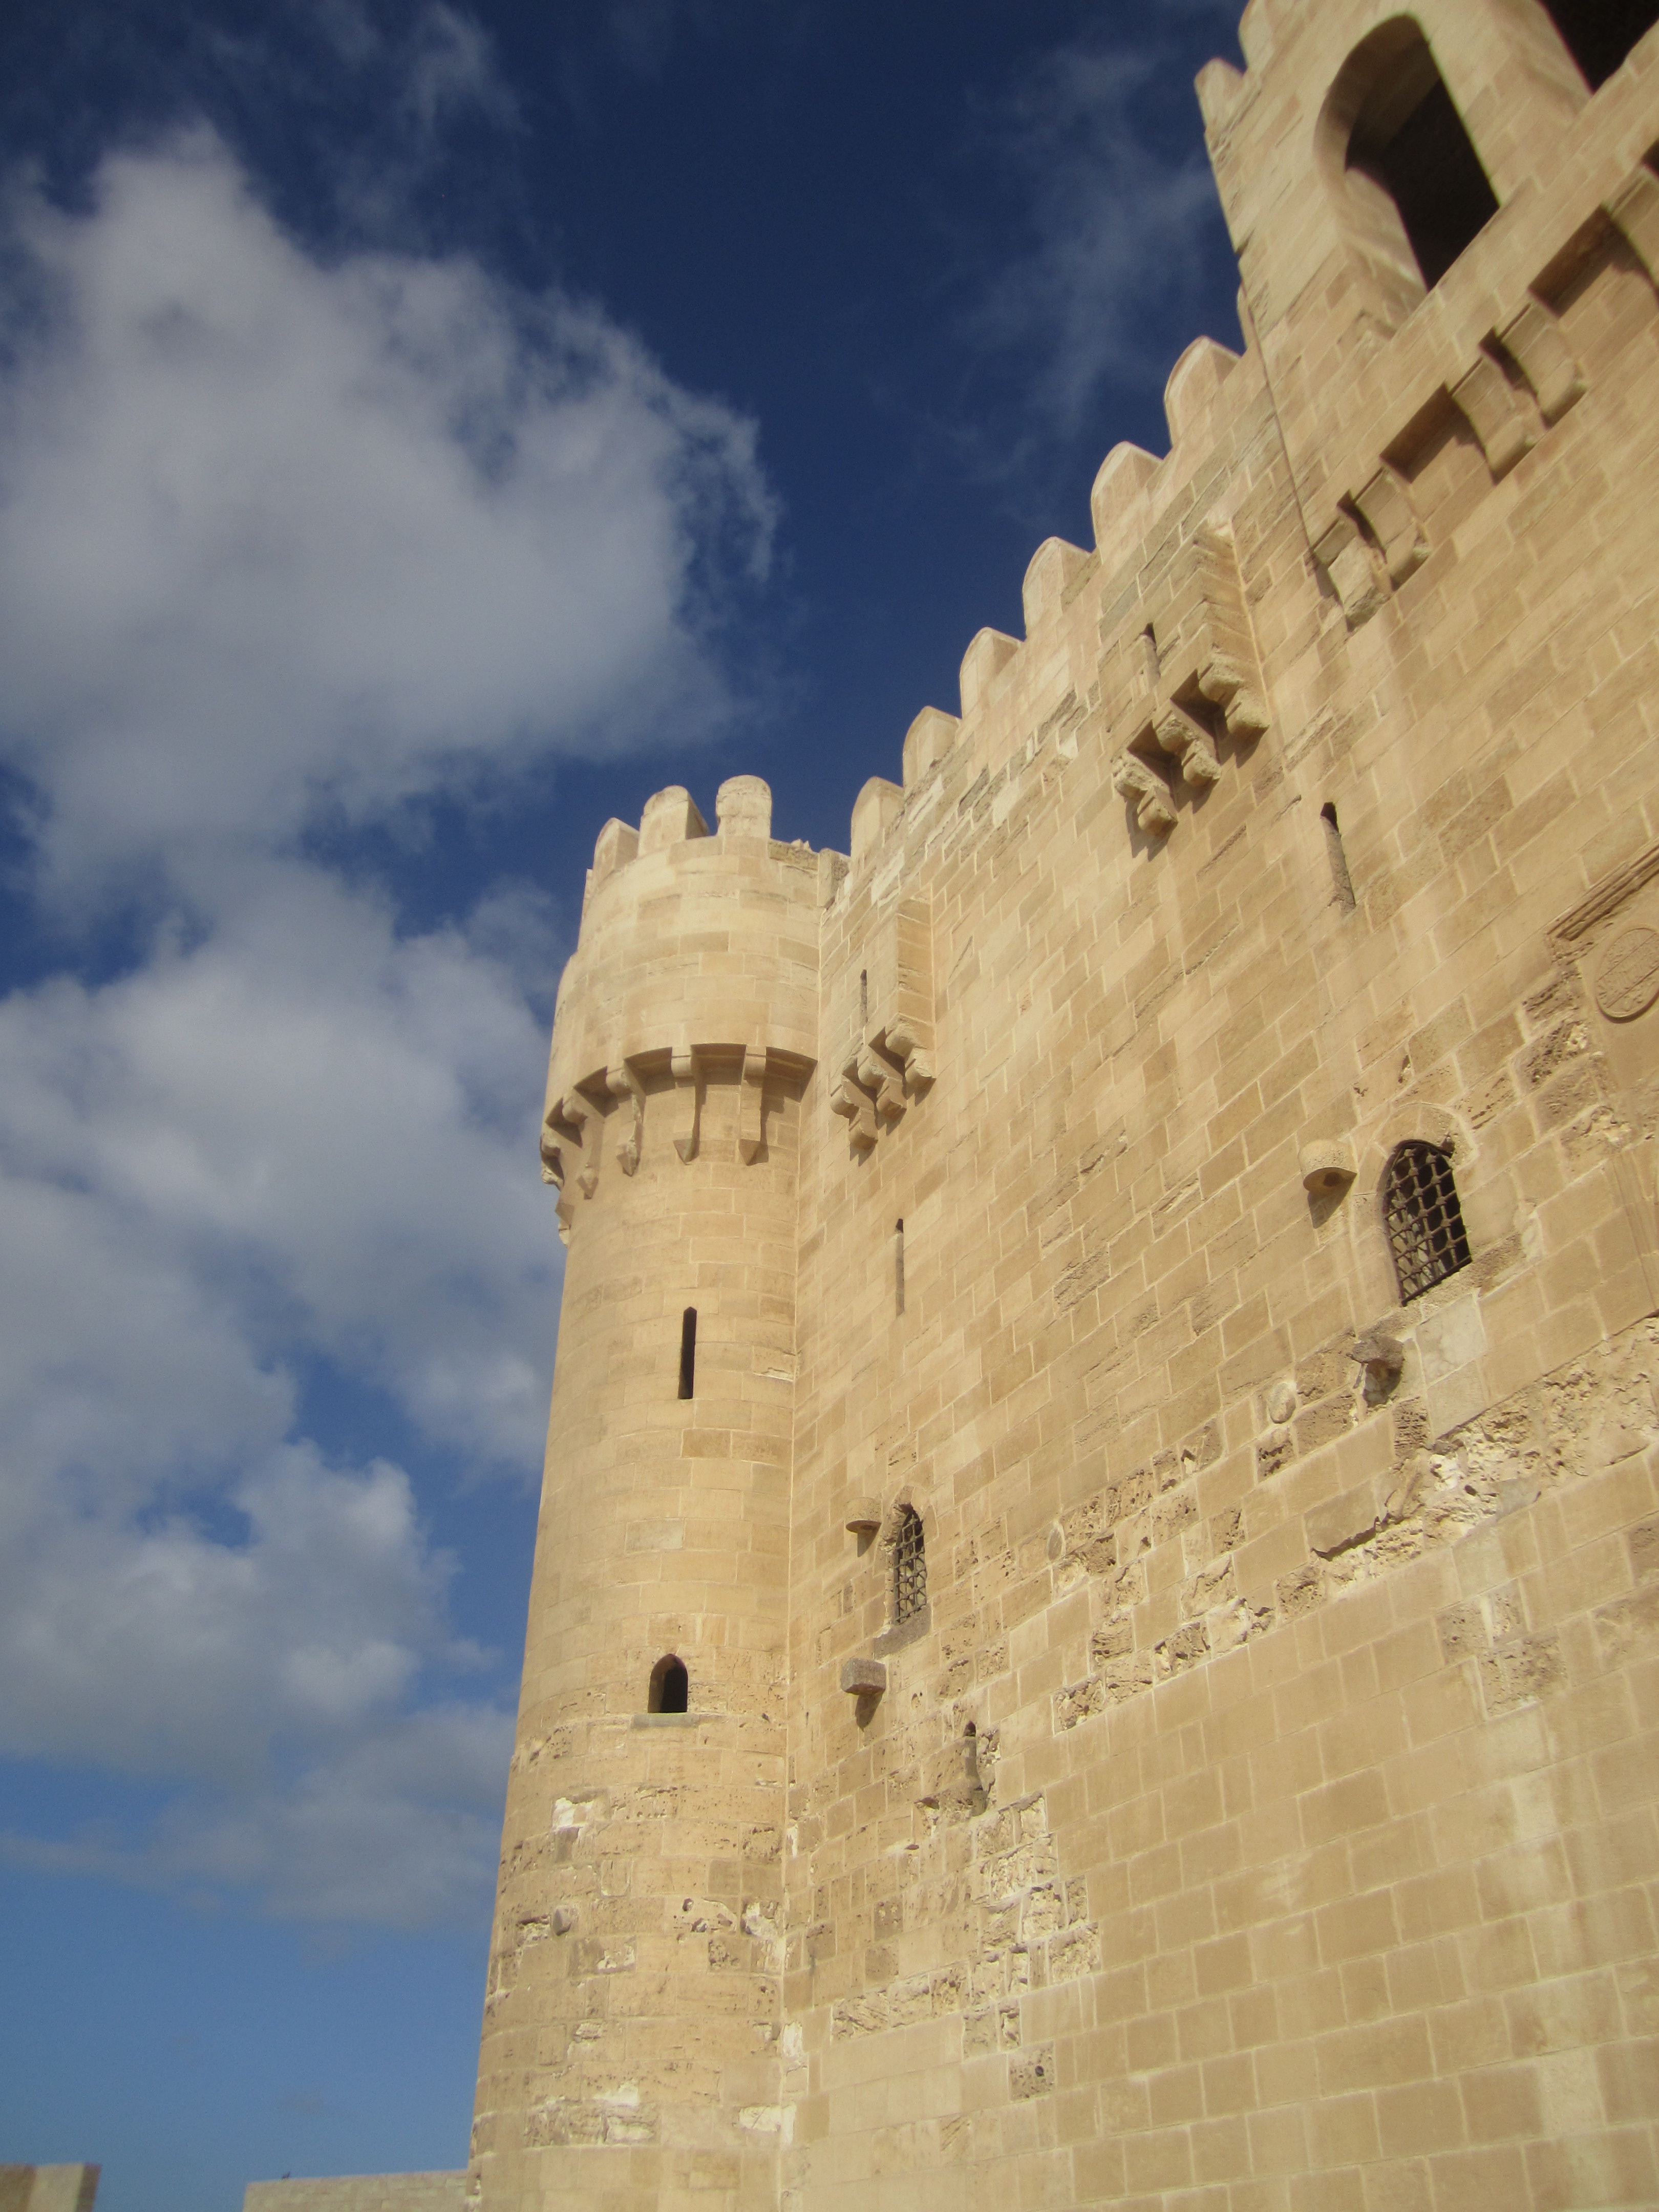
building, tower, castle, fortification, egypt, temple, ruins, alexandria, archaeological site, ancient history, bey citadel, kaitbey castle